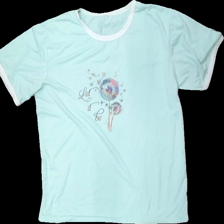
View: front
Type: T-shirt
Category: Ladies
Brand: Missing
Colors: Blue, White, Red, Multicolor
Material: 100% polyester
Pattern: Other
Cut: Regular
Season: All
Damage location: top right
Price range: <50
Recommended usage: Export
Description: blå t-shirt med blommor och text på, nopprig